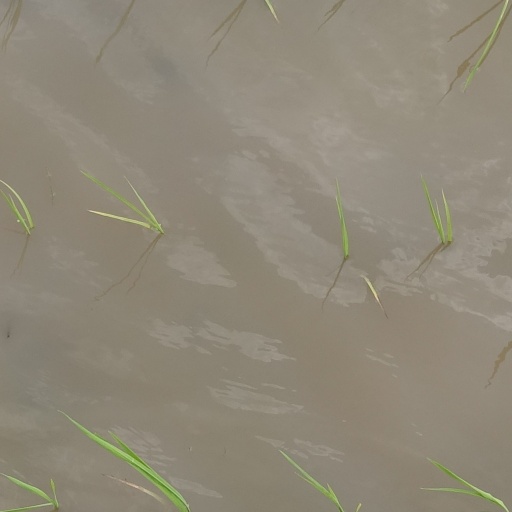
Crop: rice